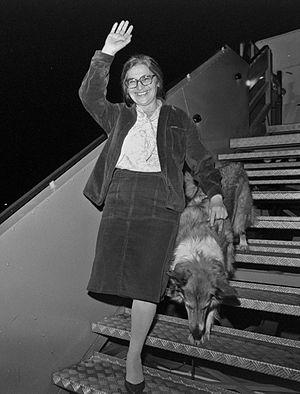
Ida Nudel est une activiste israélienne, ancienne refusenik